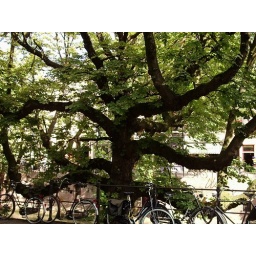
One big scary tree at the Oudegracht, near the Dom tower